Little Gunver

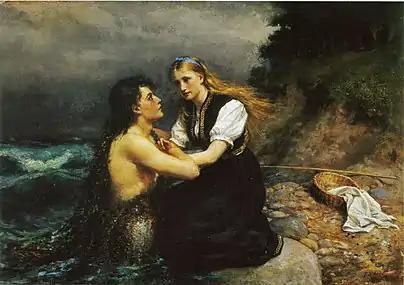
Peter Nicolai Arbo: "Little Gunver and the Merman", 1874-1880

The song about Little Gunver is about a young girl who is drawn to the bottom of the sea by an alluring but deceitful merman. The song is song by one of the eponymous fishermen to show their superstition. The song is a pastiche written in the style of a traditional medieval ballade ("folkevise"). It is based on " Nøkkens svig" which is included in Peder Syv's collection of songs from 1695. Ewald's song gained great popularity, also outside the theatre.